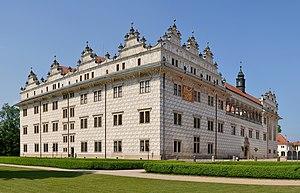
Litomyšl est une ville du district de Svitavy, dans la région de Pardubice, en Tchéquie. Sa population s'est élevé à 10 429 habitants en 2019.